Polynesian ground dove

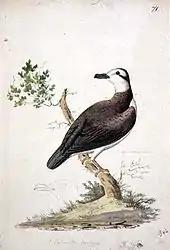
Illustration of a specimen from Moorea by William Ellis, 1770s

The Polynesian ground dove is a small, plump ground dove that displays sexual dimorphism. The male Polynesian ground doves of the nominate subspecies have white foreheads, cheeks, throats, and breasts. The crown, nape, and auricular stripe are grey. The upperparts are a dark olive grey with purple or, if the feathers have faded, chestnut red iridescence on the hindneck and wing-coverts. The underparts are blackish. In males of the subspecies "albicollis", the head is completely white. Females of both subspecies look the same: they are a bright reddish brown overall, tinged strongly with reddish-purple on the crown, neck, and wing-coverts. The mantle, back, rump, and inner wing-coverts are a dark olive, and there is a pale breast shield. This plumage frequently fades in intensity due to wear. The juvenile Polynesian ground dove is red overall, with many of its feathers fringed with a cinnamon-rufous. The white parts of the face and underparts are suffused with grey. Juvenile males can be differentiated from juvenile females through the absence of a pale breast shield and purple-edged feathers on the scapulars and lesser coverts. The adult Polynesian ground dove is about in length, and weighs about . The ground dove's iris is brown, while the bill is black. The legs and feet are a purplish black.